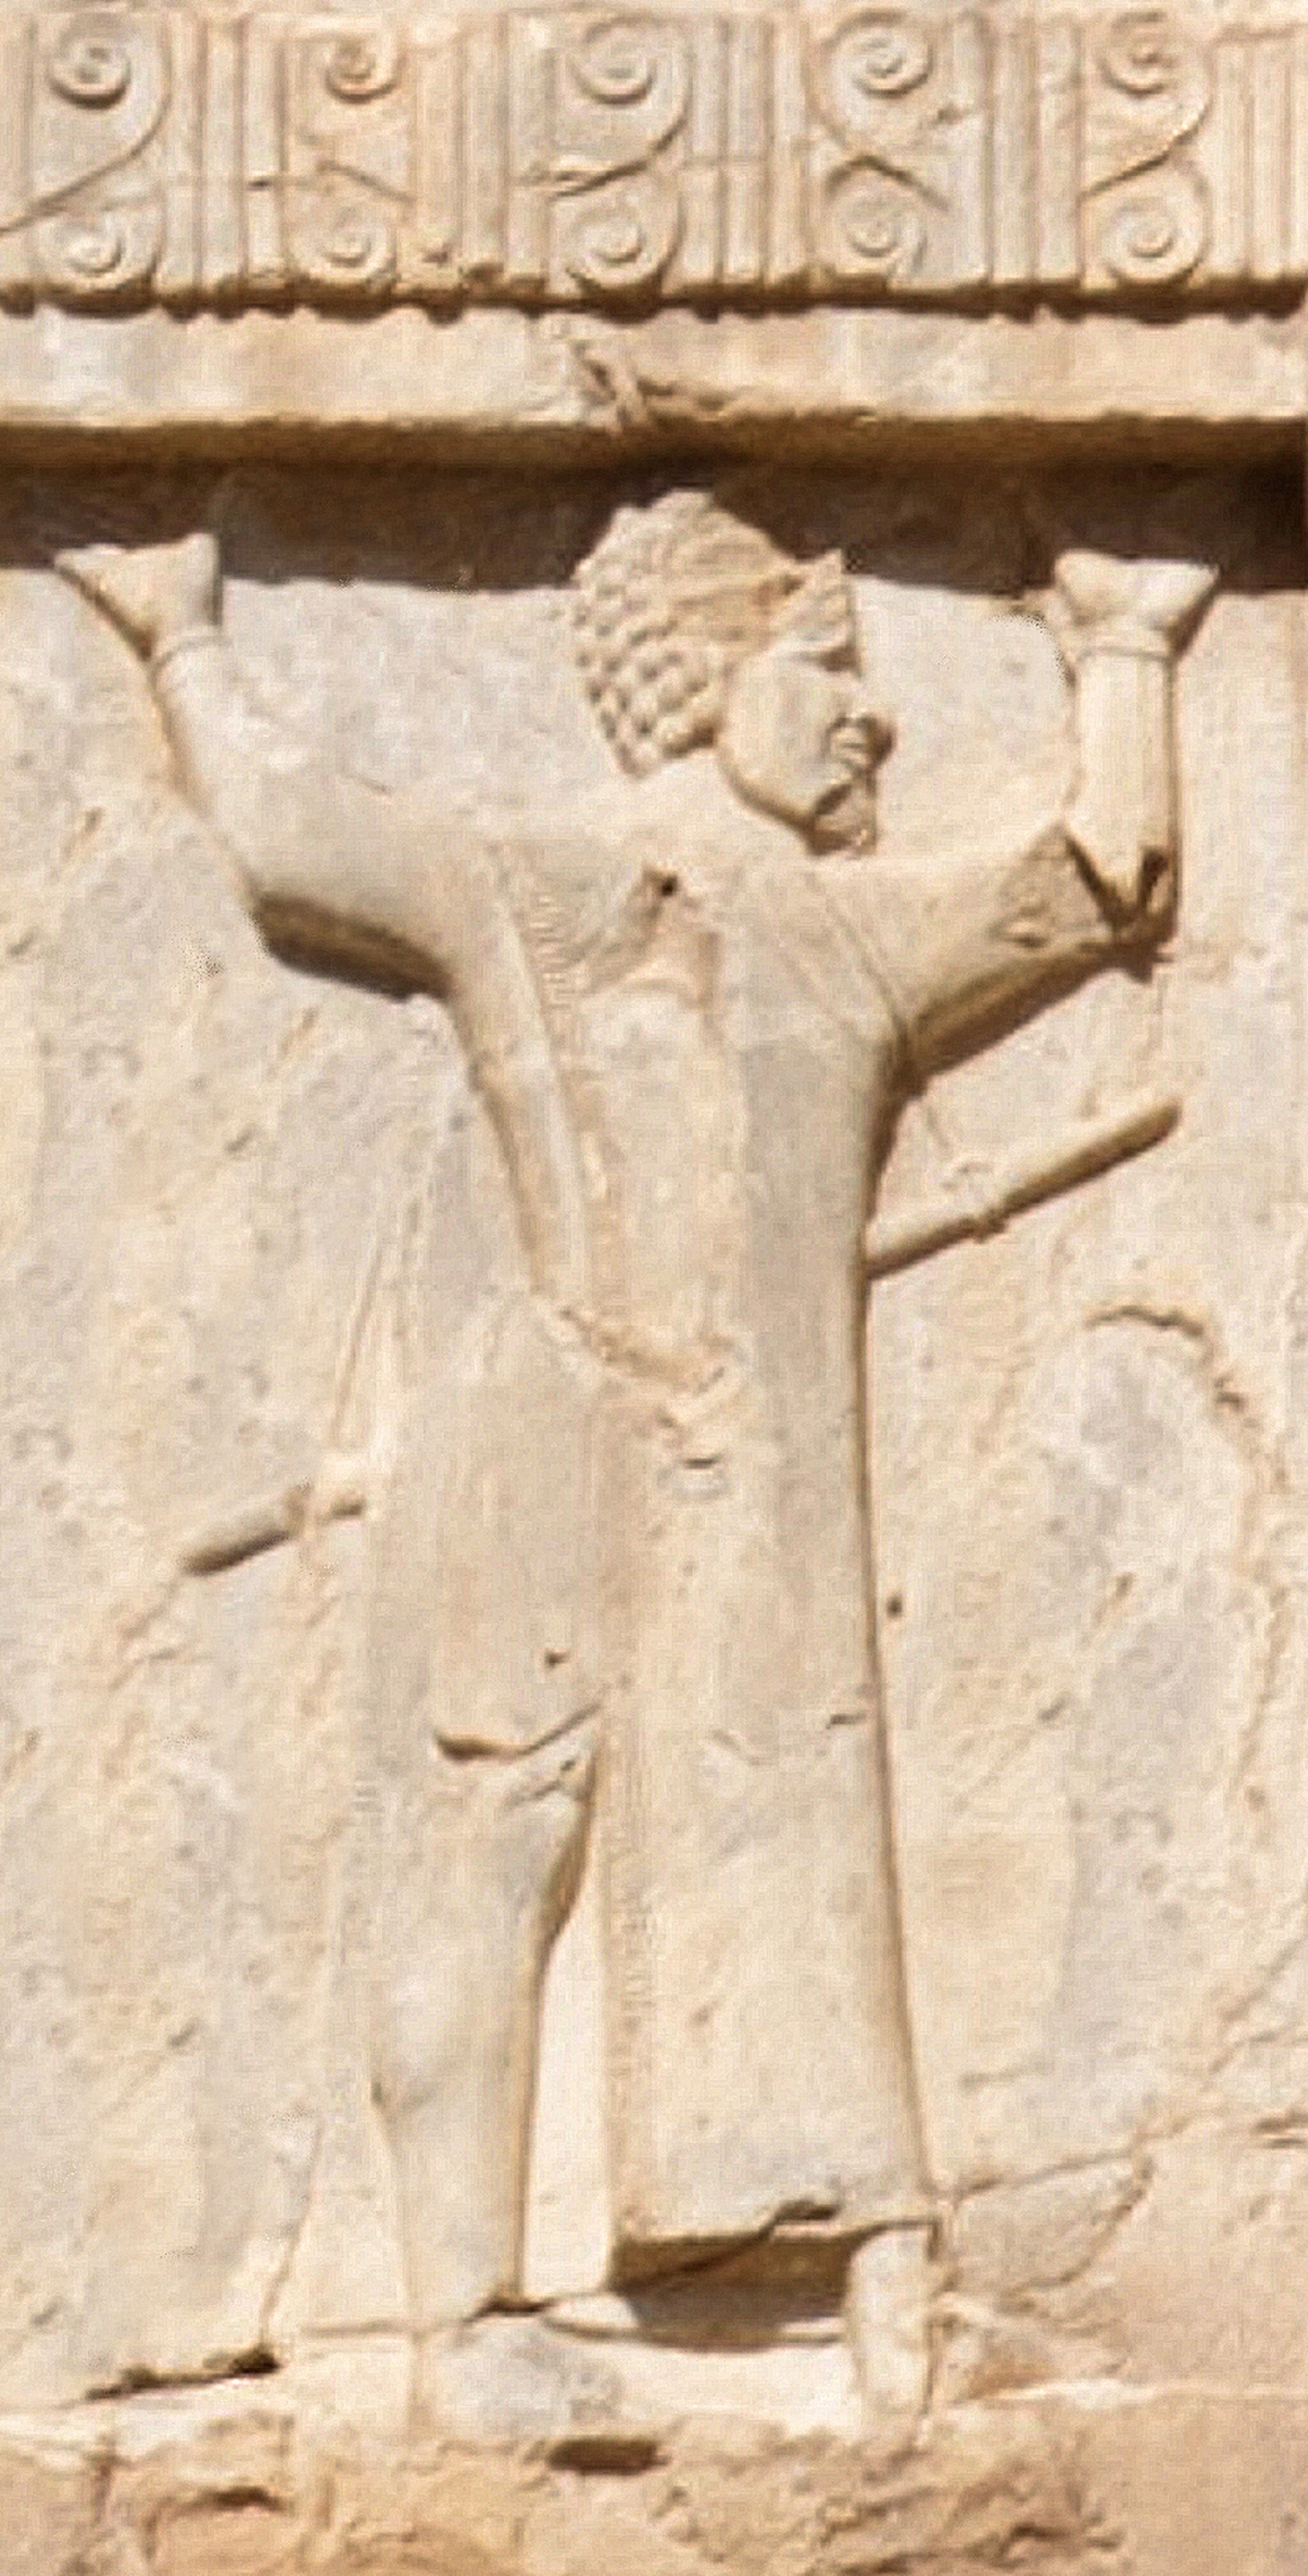
Title: Xerxes I tomb Ethiopian soldier circa 480 BCE
Description: Xerxes I tomb Ethiopian soldier circa 480 BCE
Date: 2018-10-17 09:13:22
Categories: Ethiopia, Tomb of Xerxes I, Extracted images